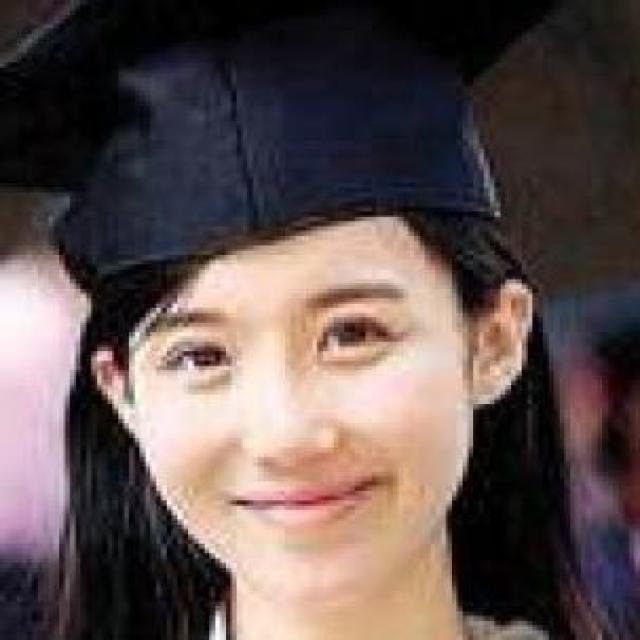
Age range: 21-44